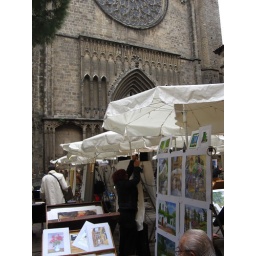
Art market under the biggest stained glass window in Spain